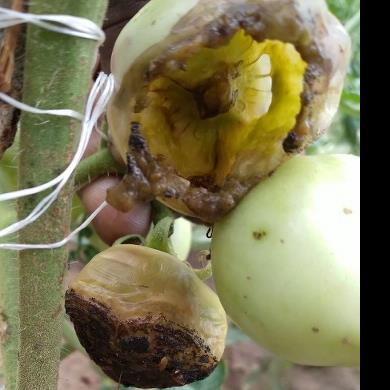
Crop: Tomato
Condition: blossom-end-rot-d